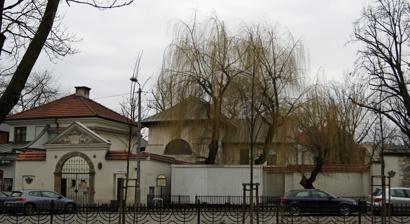
Building: Remah Synagogue
Country: Poland
Year built: 1557
Orthodox synagogue in Kraków, Poland Remah Synagogue Polish : Synagoga Remu The synagogue in 2012 Religion Affiliation Orthodox Judaism Rite Nusach Ashkenaz Ecclesiastical or organisational status Synagogue Leadership Rabbi Boaz Gadka Status Active Location Location 40 Szeroka Street, Kazimierz , Kraków , Lesser Poland Voivodeship Country Poland Location of the synagogue in Lesser Poland Voivodeship Geographic coordinates 50°3′10″N 19°56′50″E / 50.05278°N 19.94722°E / 50.05278; 19.94722 Architecture Architect(s) Stanisław Baranek Type Synagogue architecture Style Renaissance Art Nouveau Completed 1557 Materials Stone The Remah Synagogue ( Polish : Synagoga Remu ), formally known as the Isaak Jakubowicz Synagogue , is an Orthodox Jewish congregation and synagogue , located at 40 Szeroka Street, in the historic Kazimierz district of Kraków , in the Lesser Poland Voivodeship of Poland . Designed by Stanisław Baranek in the Renaissance and Art Nouveau styles and completed in 1557, the synagogue is named in honor of Rabbi Moses Isserles , known by the Hebrew acronym ReMA (רמ״א, pronounced RaMUH) who's famed for writing a collection of commentaries and additions that complement Rabbi Yosef Karo 's Shulchan Aruch . History Origins According to one popular tradition Israel ben Josef , the grandson of Moshe Auerbach of Regensburg , founded the synagogue in honor of his son Moshe Isserles , who already in his youth was famed for his erudition. A more plausible motive for the synagogue's origin stems from the Hebrew inscription on the foundation tablet that reads: Husband, Reb Israel, son of Josef of blessed memory, bound in strength, to the glory of the Eternal One, and of his wife Malka, daughter of Eleazar, may her soul be bound up in the portion of life, built this synagogue, the house of the Lord, from her bequest. Lord restore the treasure of Israel. This implies that the synagogue was built in memory of Malka, the wife of Israel ben Josef. The year 1552 was a very difficult time for the family of Israel: his mother, wife, and daughter-in-law, the first wife of Rabbi Moshe Isserles, and probably other family members died in the epidemic that hit Kraków that year, in addition to numerous Jewish inhabitants of Kazimierz. Israel ben Josef was a wealthy banker who settled in Kraków only in 1519, following the expulsion of Jews from the German city of Regensburg. Another tradition maintains that the synagogue was founded by Rabbi Moshe Isserles himself in memory of first wife Golda, who died at the age of twenty. Construction Interior of the synagogue The Remah Synagogue was built in Kazimierz, then a suburban village outside Kraków, located on the right bank of the Vistula River , immediately to the south of the Royal Castle on the Wawel Hill . Kazimierz had a Jewish community since the late 15th century, transferred from the budding Old Town by King John I Albert following a fire in 1495. It soon became the main Jewish neighborhood in the region and one of the largest Jewish communities in Poland. Originally called the "New Synagogue" to distinguish it from the Old Synagogue , ( Stara Bożnica ), the Remah Synagogue was built in 1553 at the edge of a newly established Jewish cemetery (today known as the "Old Cemetery") on land owned by Israel ben Josef. This date is stated clearly on the foundation tablet. Nevertheless, the royal permission by King Sigismund II Augustus of Poland was obtained in November 1556, after long opposition from the Church. As it is hard to believe that the construction actually began without the royal permission, the inscription should therefore be understood as possibly referring to the date when the decision to build a second synagogue in Kazimierz was taken by its founder. The first building of the synagogue, probably a wooden structure, was destroyed in a fire in April 1557, but following a new permission granted by King Sigismund II Augustus , a second building of masonry was erected in place in 1557 after the plans of Stanisław Baranek, a Kraków architect. The original late Renaissance style edifice underwent a number of changes during the 17th and the 18th centuries. The current building traces its design to the restoration work of 1829, to which some technical improvements were introduced during the restoration of 1933 conducted under the supervision of the architect Herman Gutman. During the Holocaust , the synagogue was sequestered by the German Trust Office ( Treuhandstelle ) and served as a storehouse of firefighting equipment, having been despoiled of its valuable ceremonial objects and historic furbishing, including the bimah . However, the building itself was not destroyed. In 1957, thanks to the efforts of the local Jewish community and of Akiva Kahane, the Joint Distribution Committee representative in Poland, the Remah Synagogue underwent a major restoration that reestablished much of the pre-war appearance of the interior. Interior Aron Hakodesh The entrance to the synagogue courtyard is located at 40 Szeroka Street (previously also known as Main Street) at the heart of the historic Jewish quarter of Kazimierz. Above the gate is an arch with the Hebrew inscription: "The new synagogue of the ReMA, of blessed memory” The courtyard walls carry inscriptions in memory of the Jews of Kraków murdered in the Holocaust . The main room of the synagogue is accessed through a small entrance hall on the north side of the building next to a separate entrance to the women's section . It has white painted limestone walls with large round headed windows in the north and south sides and lunettes on the east and west sides. A number of chandeliers, some standing, and others hanging from the ceiling contribute to the bright and airy atmosphere of the interior. The interior The prayer hall features a centrally situated rectangular bimah with a reconstructed wrought-iron enclosure that has two entrances, one displaying an 18th-century polychrome double door coming from a destroyed synagogue outside Kraków. The bimah door is decorated with a crowned menorah in gilded bas-reliefs whose style appears to have been inspired by the popular art of the region. The late Renaissance style Holy Ark has an Art Nouveau door, above which there are Hebrew inscriptions from the Bible. Although the synagogue has been rebuilt many times, this is the original feature, carved in 1558. A ner tamid with the Hebrew inscription "An eternal flame for the soul of ReMA, of blessed memory" is situated at the left side of the Holy Ark , while at its right a reconstructed plaque commemorates the place where Rabbi Moshe Isserles used to pray. One of the chairs on the eastern wall is reserved in his honor. The foundation tablet has been preserved near the southern wall. A clock presented by Chaim Herzog , the sixth President of Israel , during his visit to the synagogue in 1992 is one of the latest additions. The women's section was originally located on the first floor of a wooden structure connected to the northern wall of the synagogue. It has since undergone major restorations and the present women's gallery is adjacent to the northern wall of the praying hall. The Old Jewish Cemetery in Krakow is located next to the synagogue. See also Judaism portal Poland portal Chronology of Jewish Polish history Culture of Kraków History of the Jews in Poland List of active synagogues in Poland Synagogues of Kraków References